Douzhi
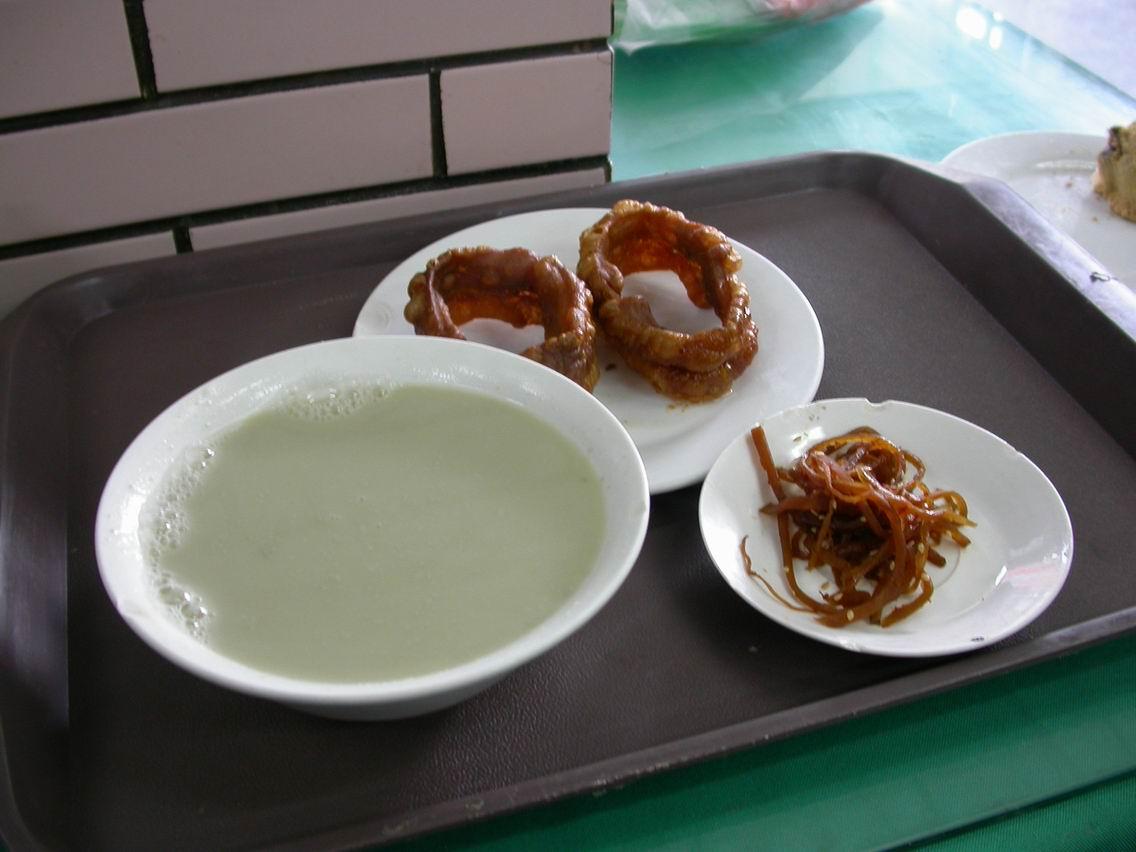
Also known as:
ca - Catalan: Douzhi
es - Spanish: Douzhi
ja - Japanese: 豆汁
jv - Javanese: Douzhi
ko - Korean: 더우즈
nb - Norwegian Bokmål: Douzhi
zh - Chinese: 豆汁
Category: beans, beverages (mung beans milk)
Cuisine: Chinese
Associated cuisines: Chinese
Area: Beijing
Countries: China
Region: Eastern Asia, , , ,
It is similar to soy milk, but made from mung beans. It is generally slightly sour, with an rotten egg-like smell.